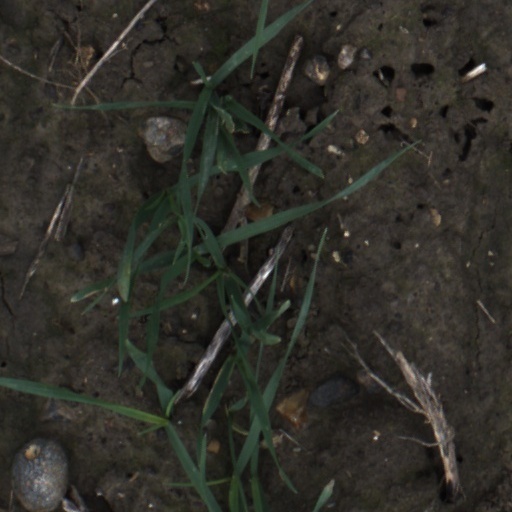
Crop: wheat